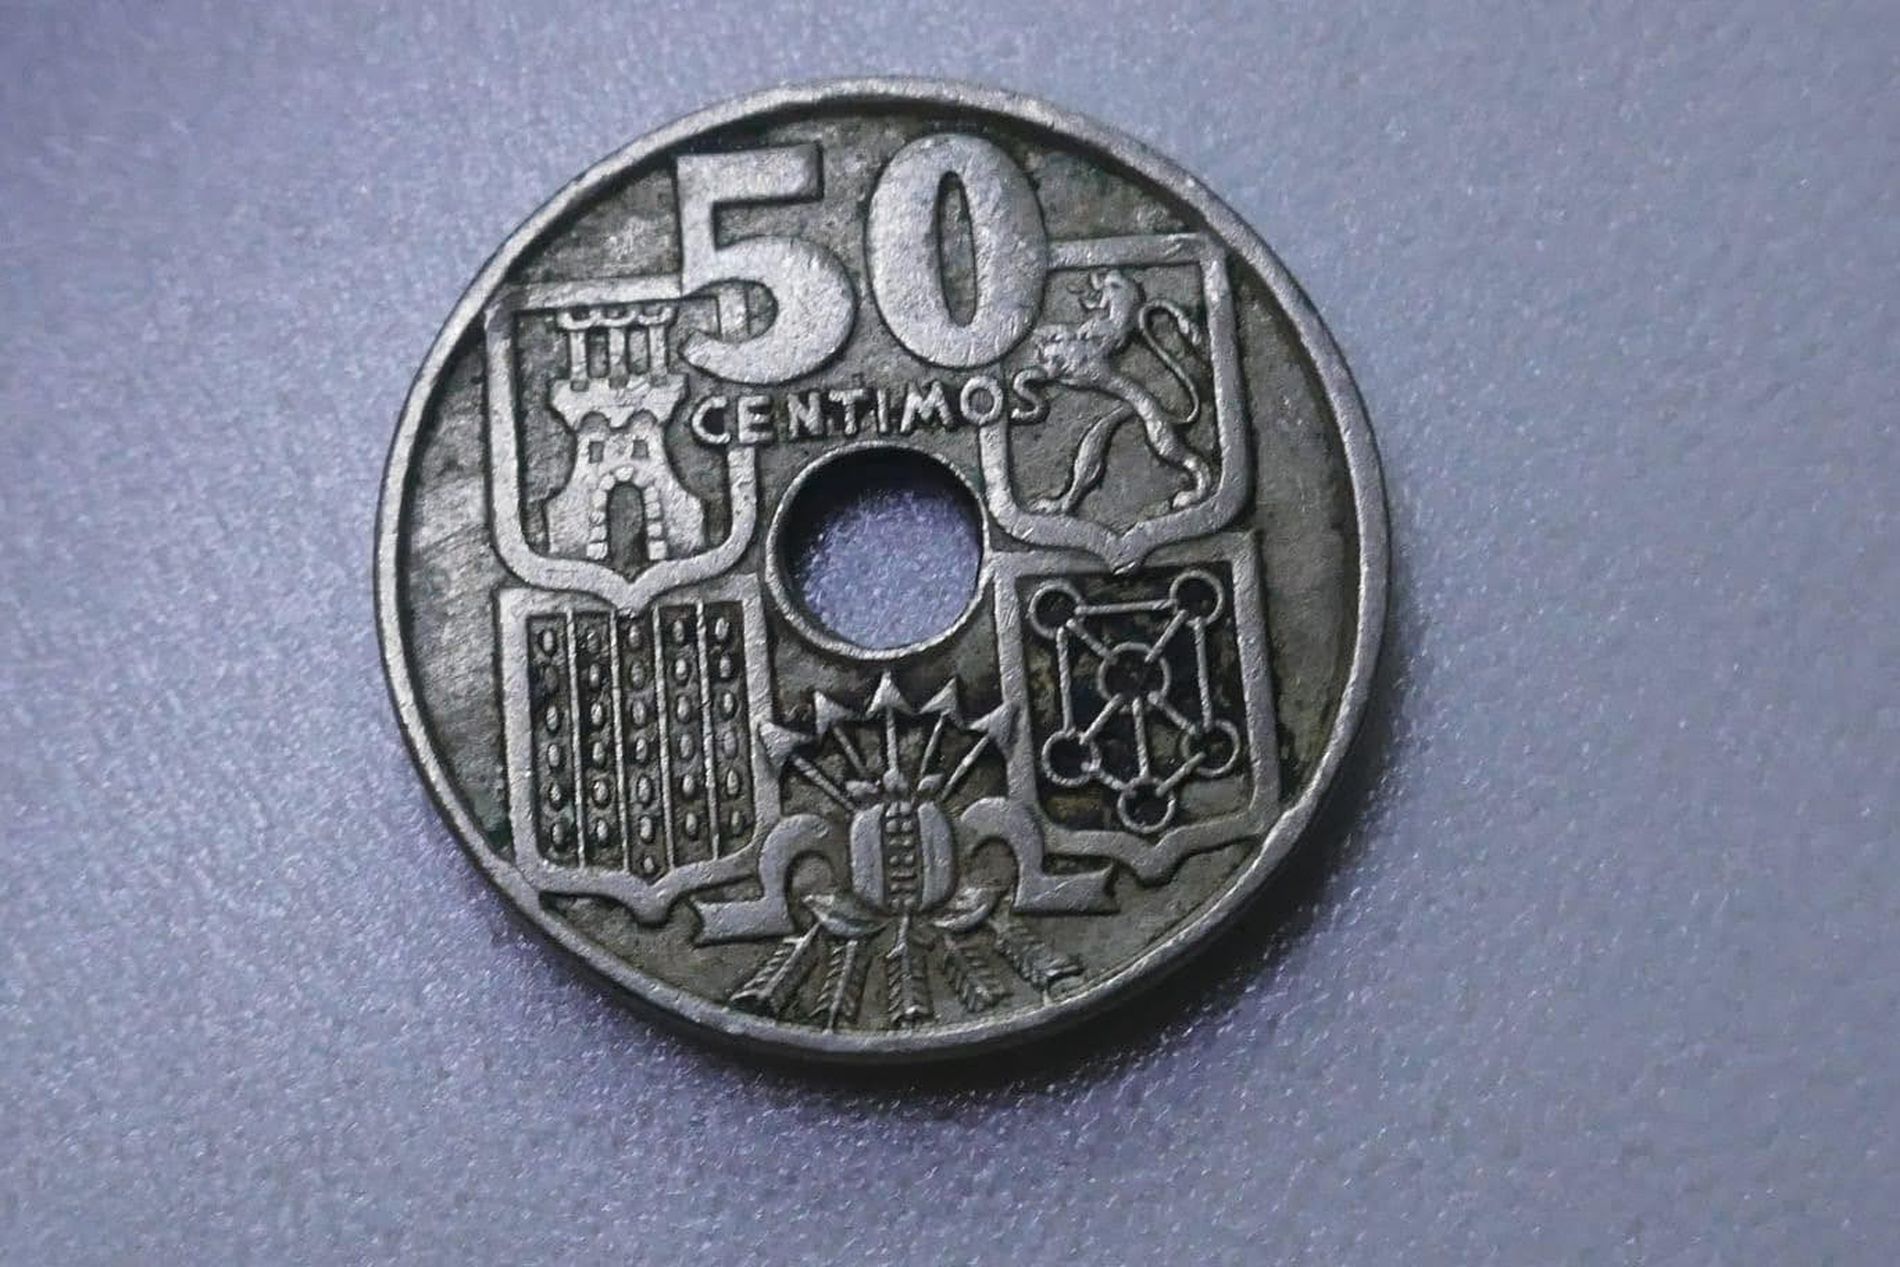
50 Centimos
The image is a 50 Centimos coin of Spain Placed on a gray surface, The coin features several heraldic symbols.
The close up, silver toned 50 Centimos coin of Spain.
Labels: Coin, Money, Symbol, Machine, Wheel, Number, Text, Nickel, Emblem, gray surface